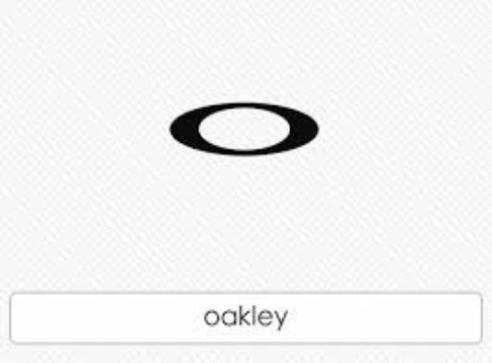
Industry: Sports